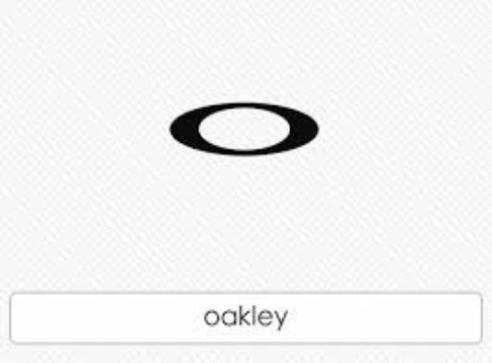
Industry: Sports